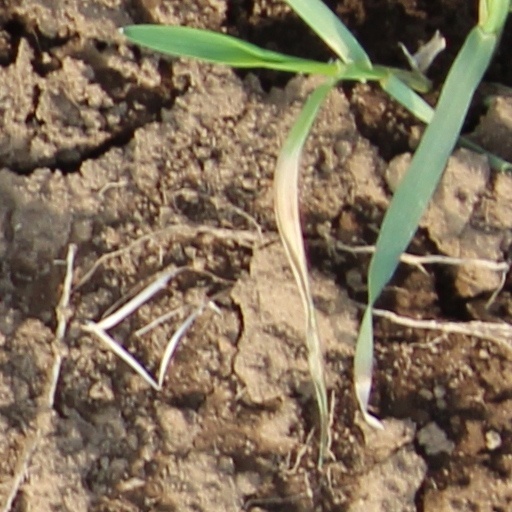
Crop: wheat